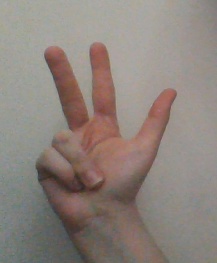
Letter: al